Canton of Lucerne

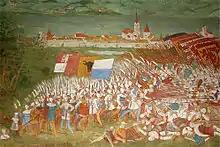
The Battle of Sempach solidified Lucerne's place in the Swiss Confederation

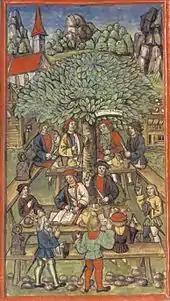
"Amstaldenhandel", an event in the history of the canton of Lucerne, Switzerland

The Battle of Sempach (1386) near Sempach (which while allied wouldn't become part of the canton for 8 more years) drove the Habsburgs out of the region and strengthened the Confederation. That victory led also to the gradual acquisition of territory ruled by and from the town.